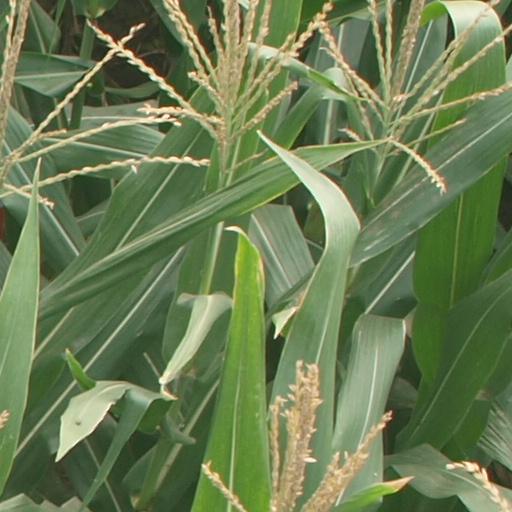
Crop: maize; corn